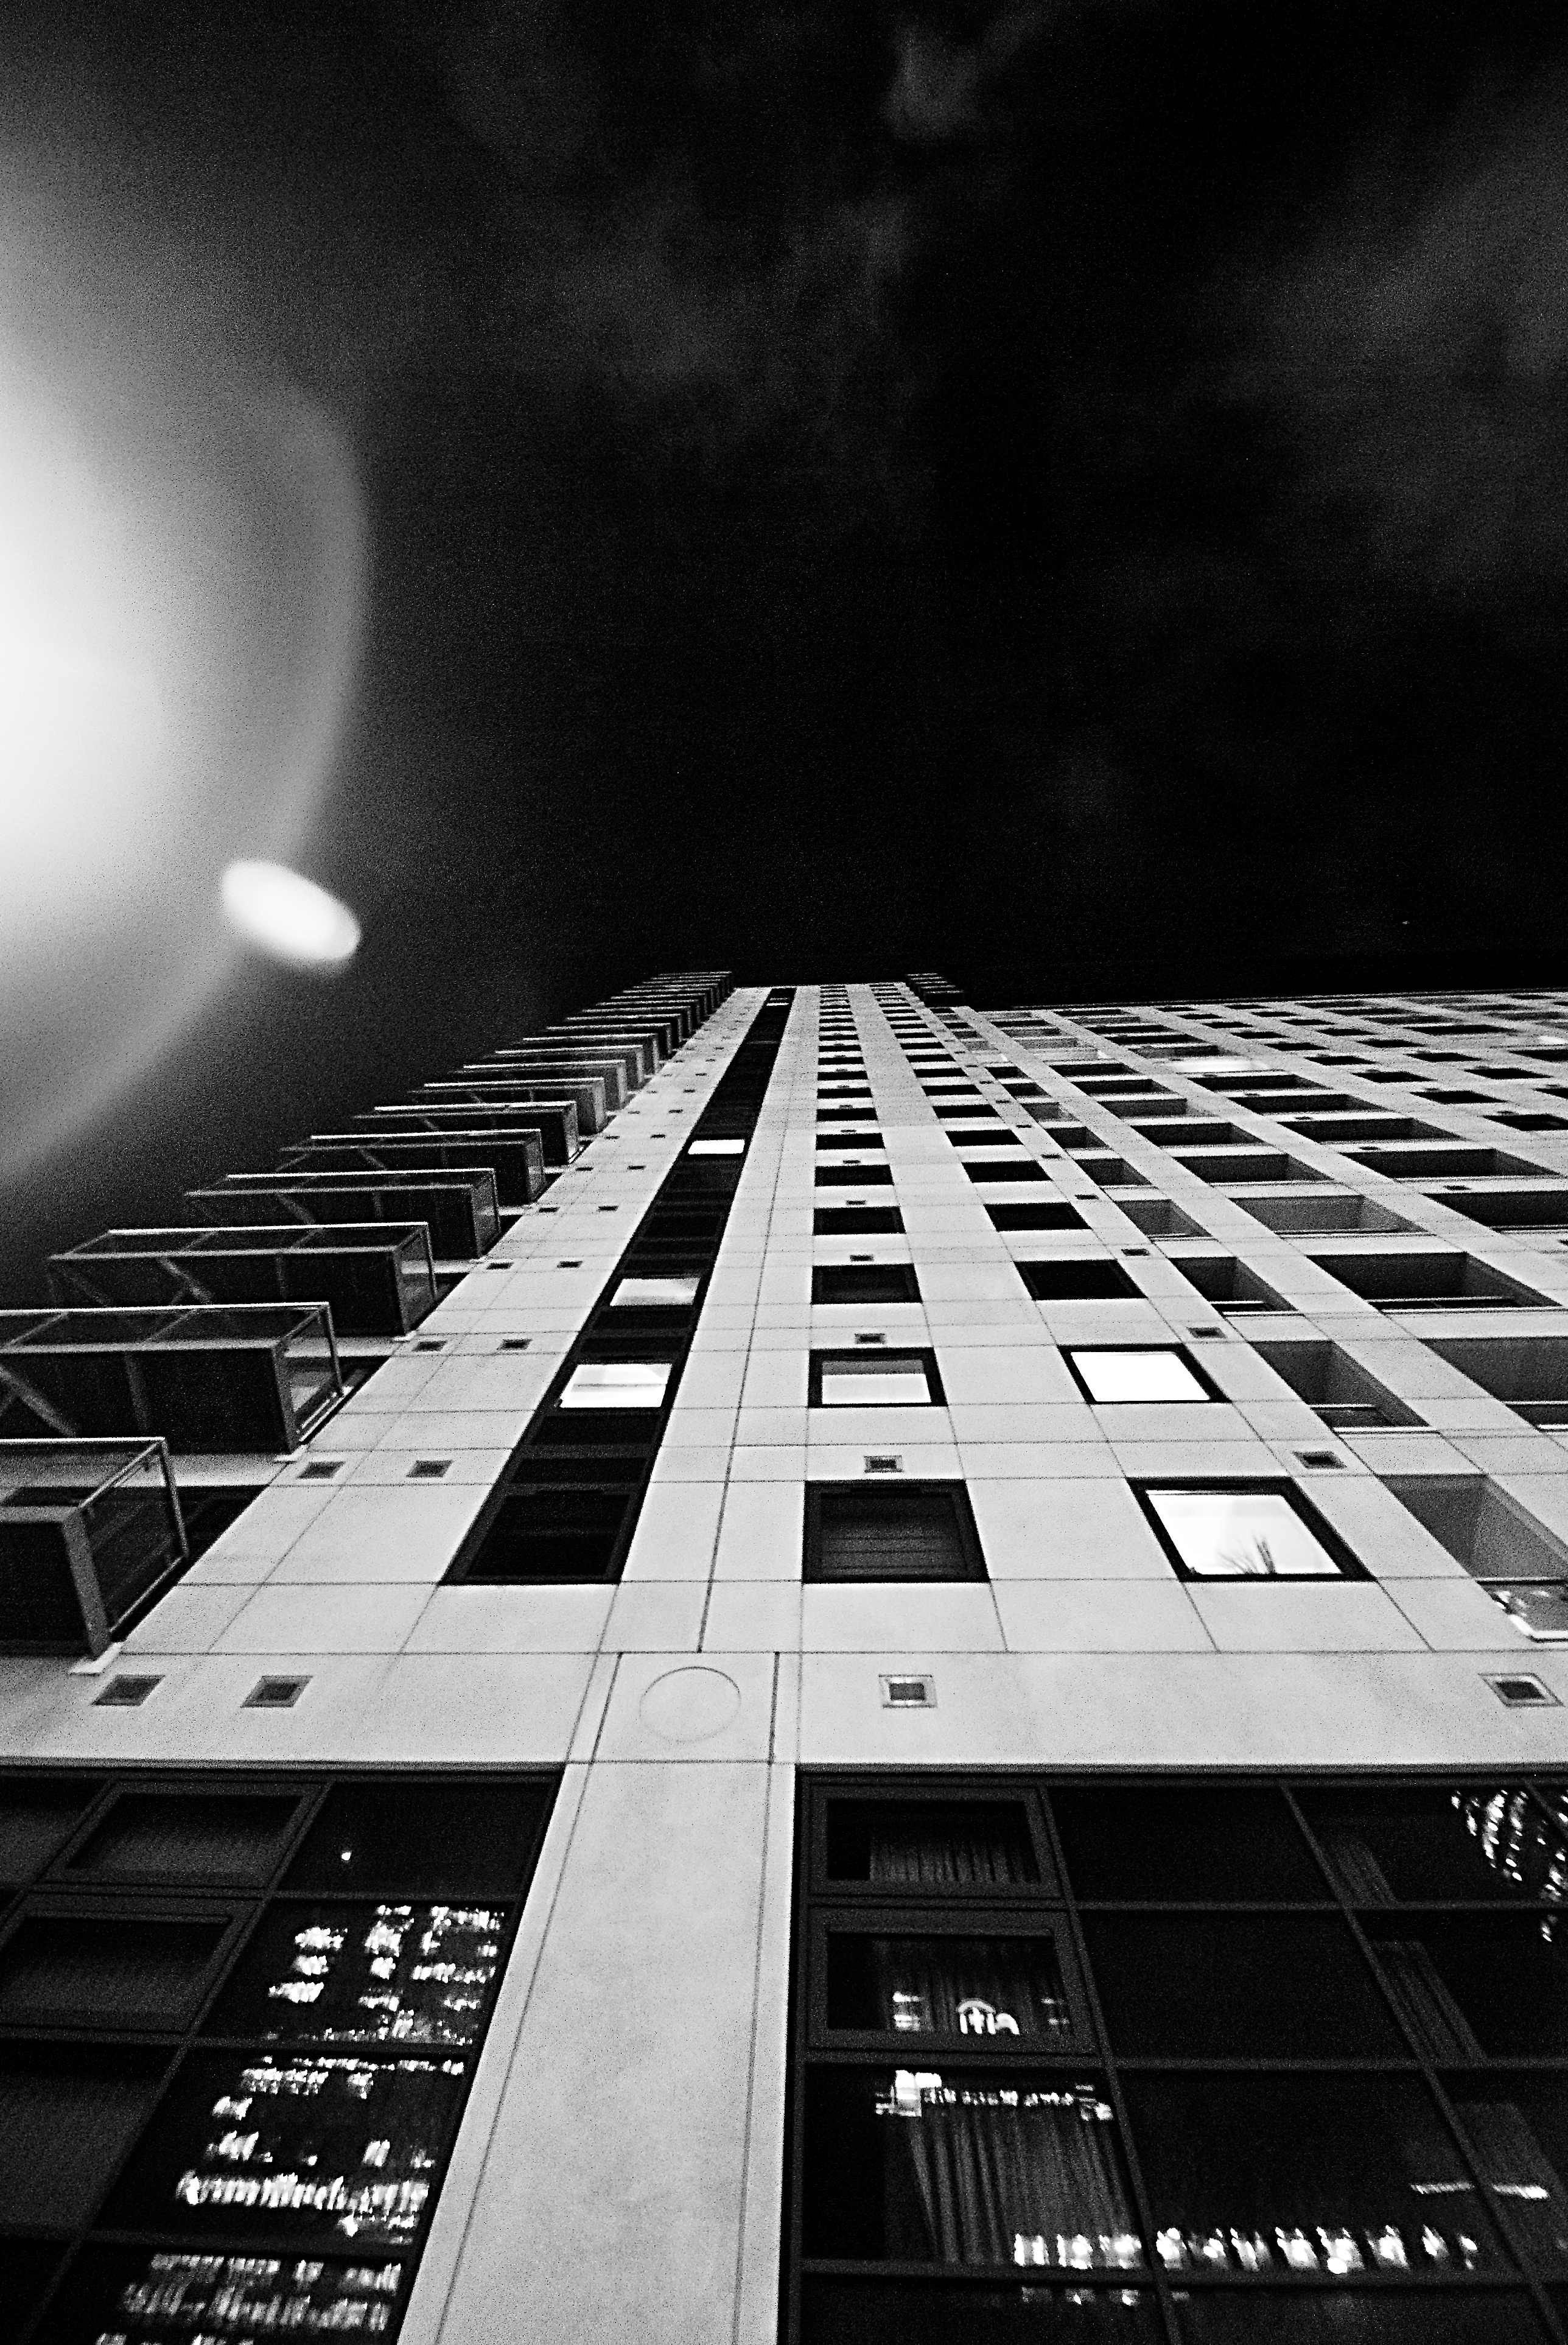
light, black and white, white, night, photography, building, skyscraper, cityscape, line, reflection, darkness, black, monochrome, bw, blackwhite, london, flare, symmetry, sony, tamron, photowalk, docklands, shape, highiso, meetup, 1024mm, a100, canarywharf, monochrome photography, atmosphere of earth